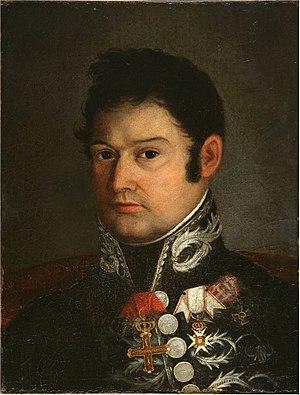
Francisco Espoz y Mina, né le 17 juin 1781 à Idocin en Navarre et mort le 24 décembre 1836 à Barcelone, est un général espagnol.
Deba en basque ou Deva en espagnol est une commune du Guipuscoa dans la communauté autonome du Pays basque en Espagne, à proximité du port de pêche de Mutriku. C'est une petite station balnéaire qui bénéficie d'une belle plage baignée par la mer Cantabrique à l'embouchure du fleuve Deba portant le même nom que la ville.